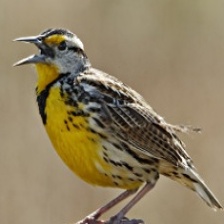
Species: EASTERN MEADOWLARK
Scientific name: STURNELLA MAGNA